Donge (river)

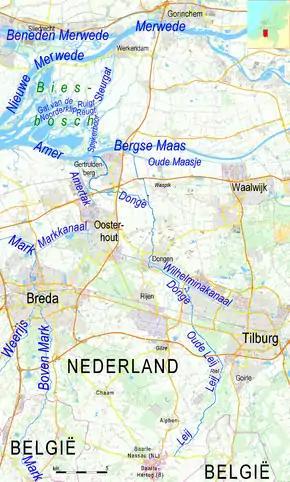
Donge river and its upper course "Leij"

The Donge is a small river in the Dutch province of North Brabant. It rises from springs east of Baarle-Nassau as a stream called Leij. Near Tilburg the name changes to "Donge". It passes the village of Dongen and flows north to the town of Geertruidenberg where it is continued by the Amer together with the Bergse Maas.